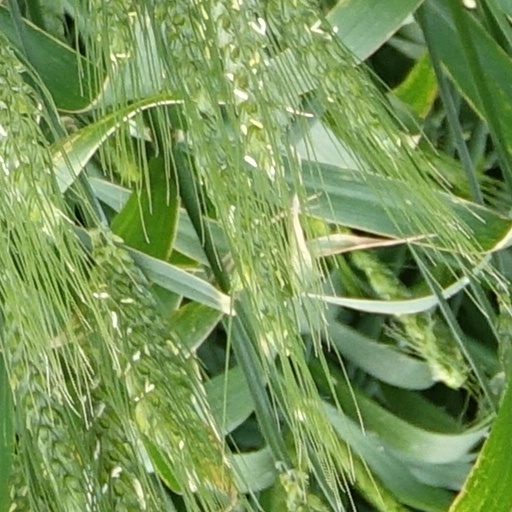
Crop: wheat